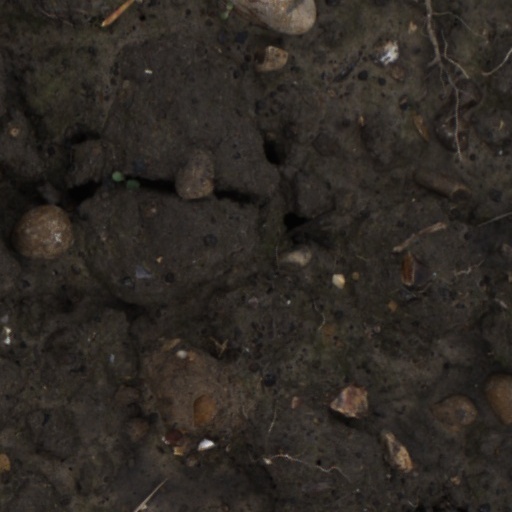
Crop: wheat